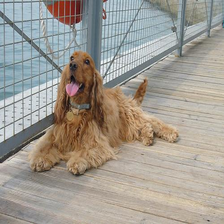
Species: dog
Breed: english cocker spaniel